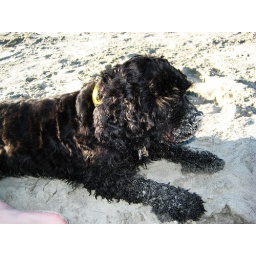
She just rolled in the sand over and over. She was on cloud nine.